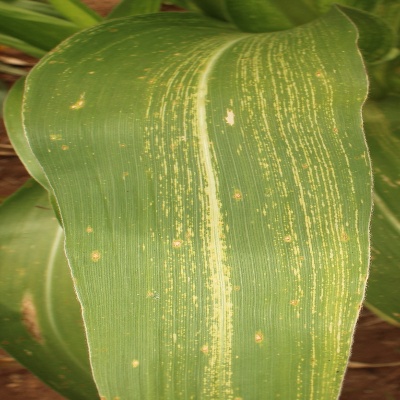
Crop: Maize
Condition: leaf spot